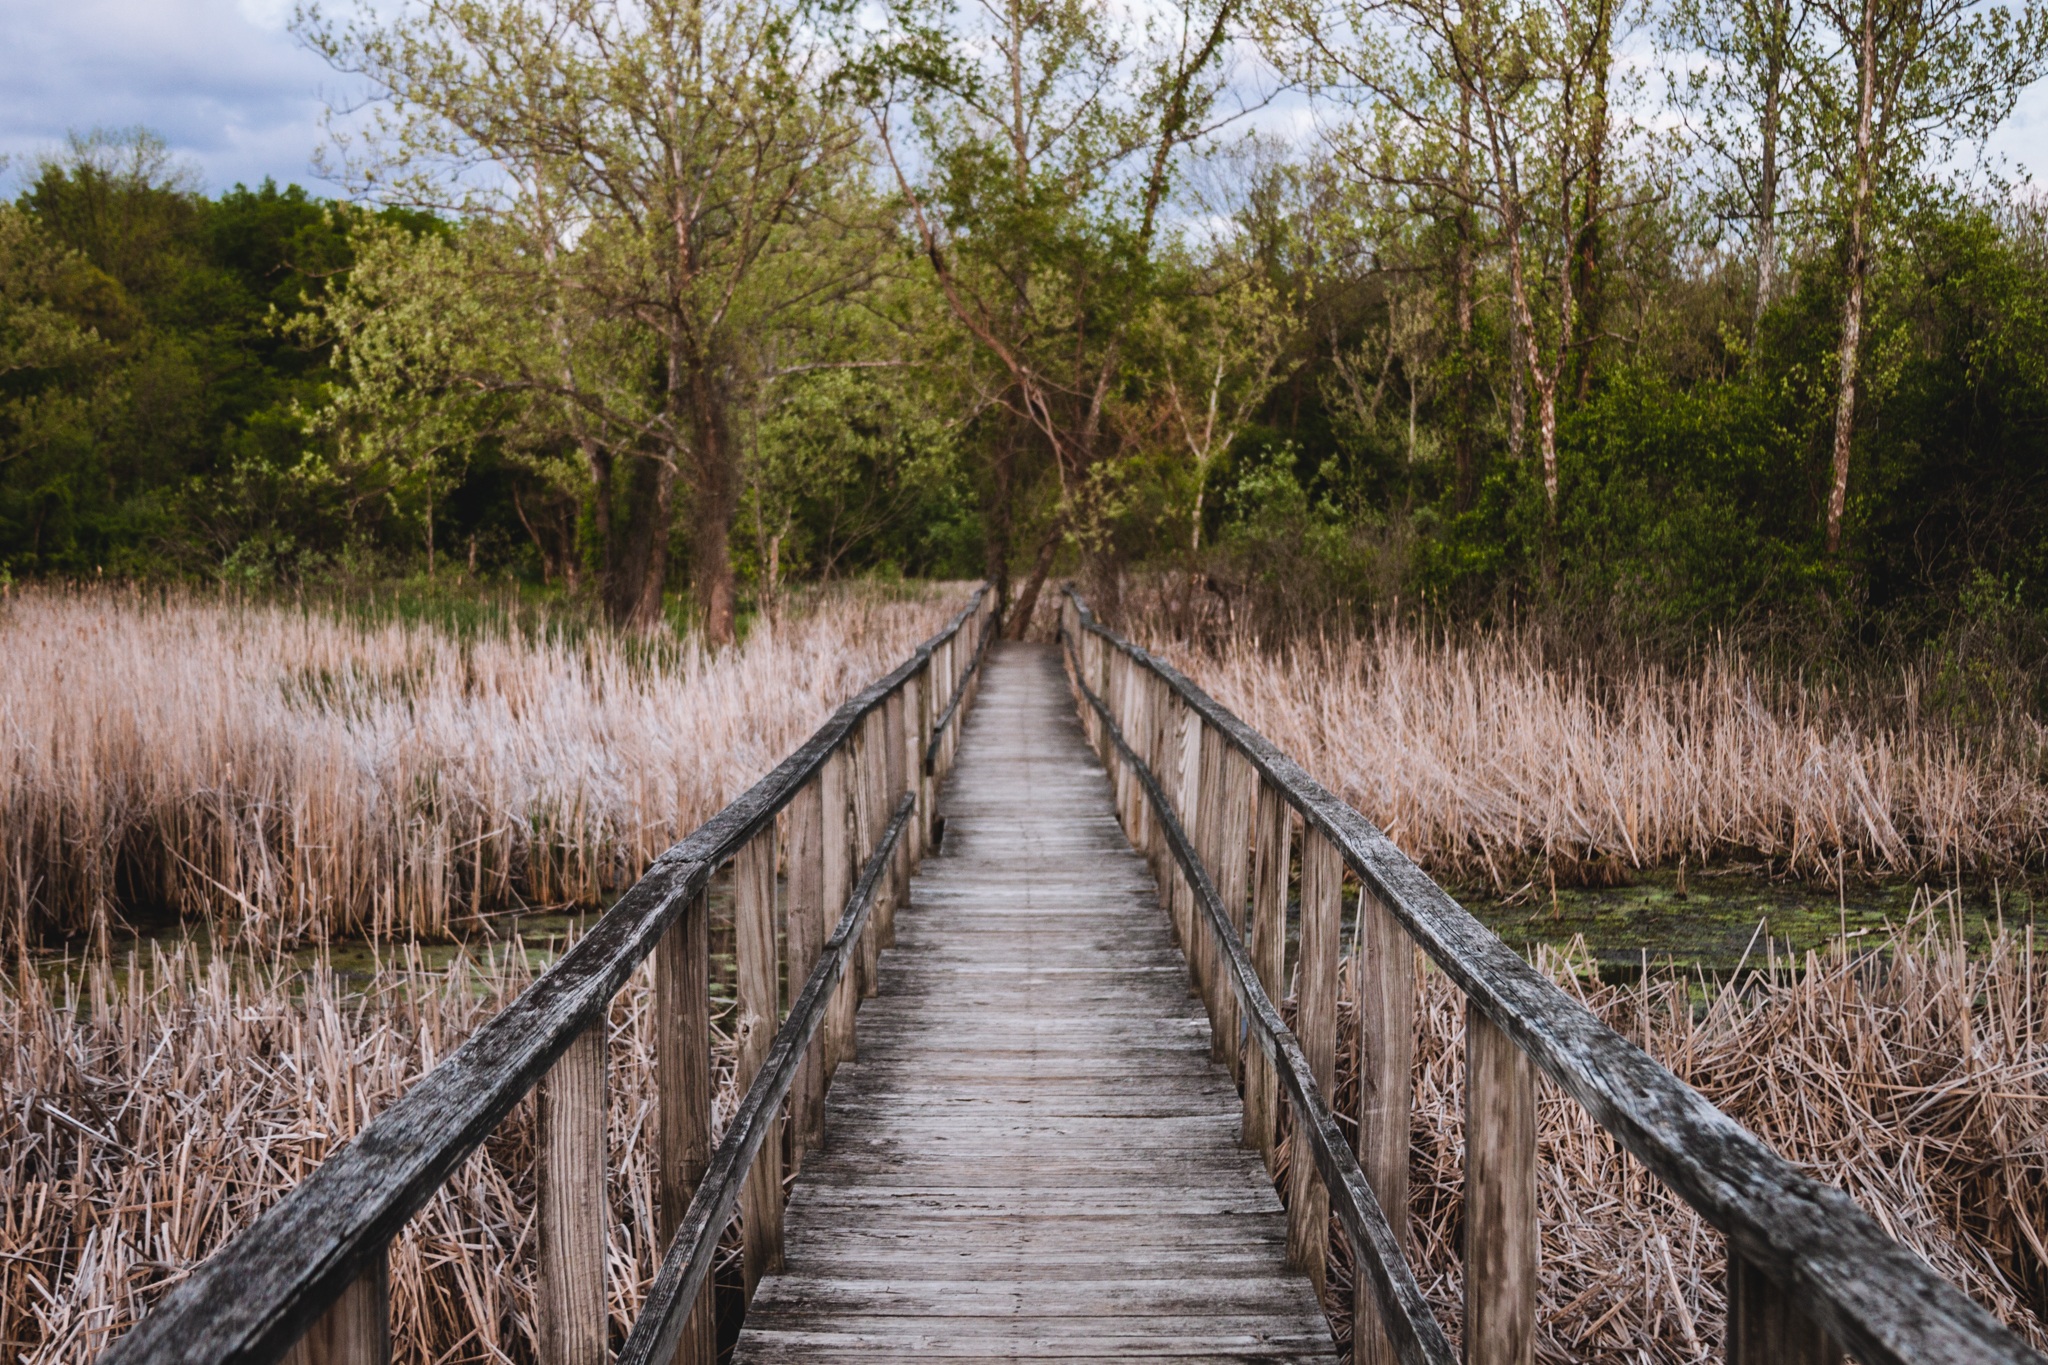
landscape, tree, nature, forest, path, pathway, grass, outdoor, marsh, swamp, wilderness, light, plant, sky, wood, sun, track, sunset, road, trail, bridge, sunlight, adventure, brush, river, walkway, summer, travel, explore, walk, wild, environment, foliage, stream, rural, spring, green, scenic, journey, color, natural, park, scenery, blue, season, waterway, wander, trees, sunny, bright, wetland, bog, way, day, scene, discover, woodland, habitat, find, rural area, uncover, natural environment